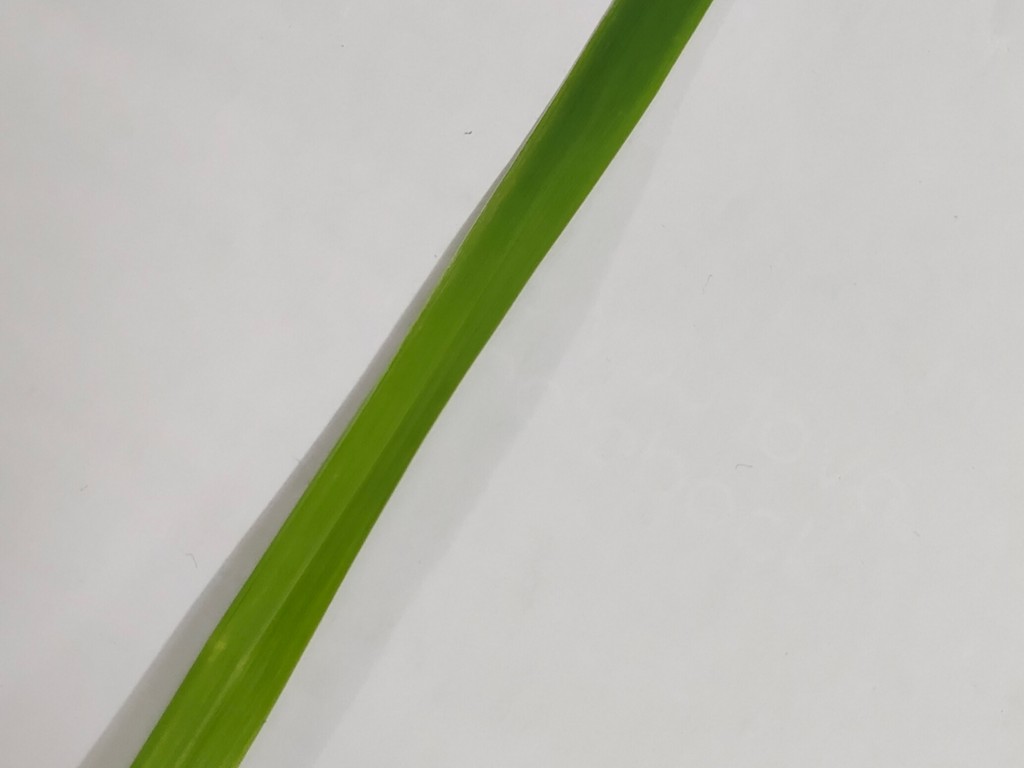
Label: Healthy